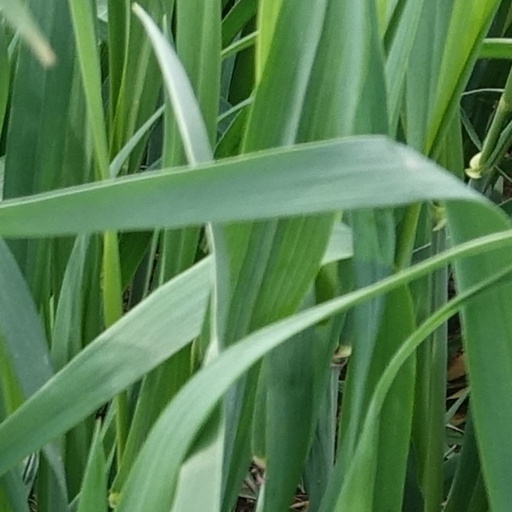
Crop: wheat